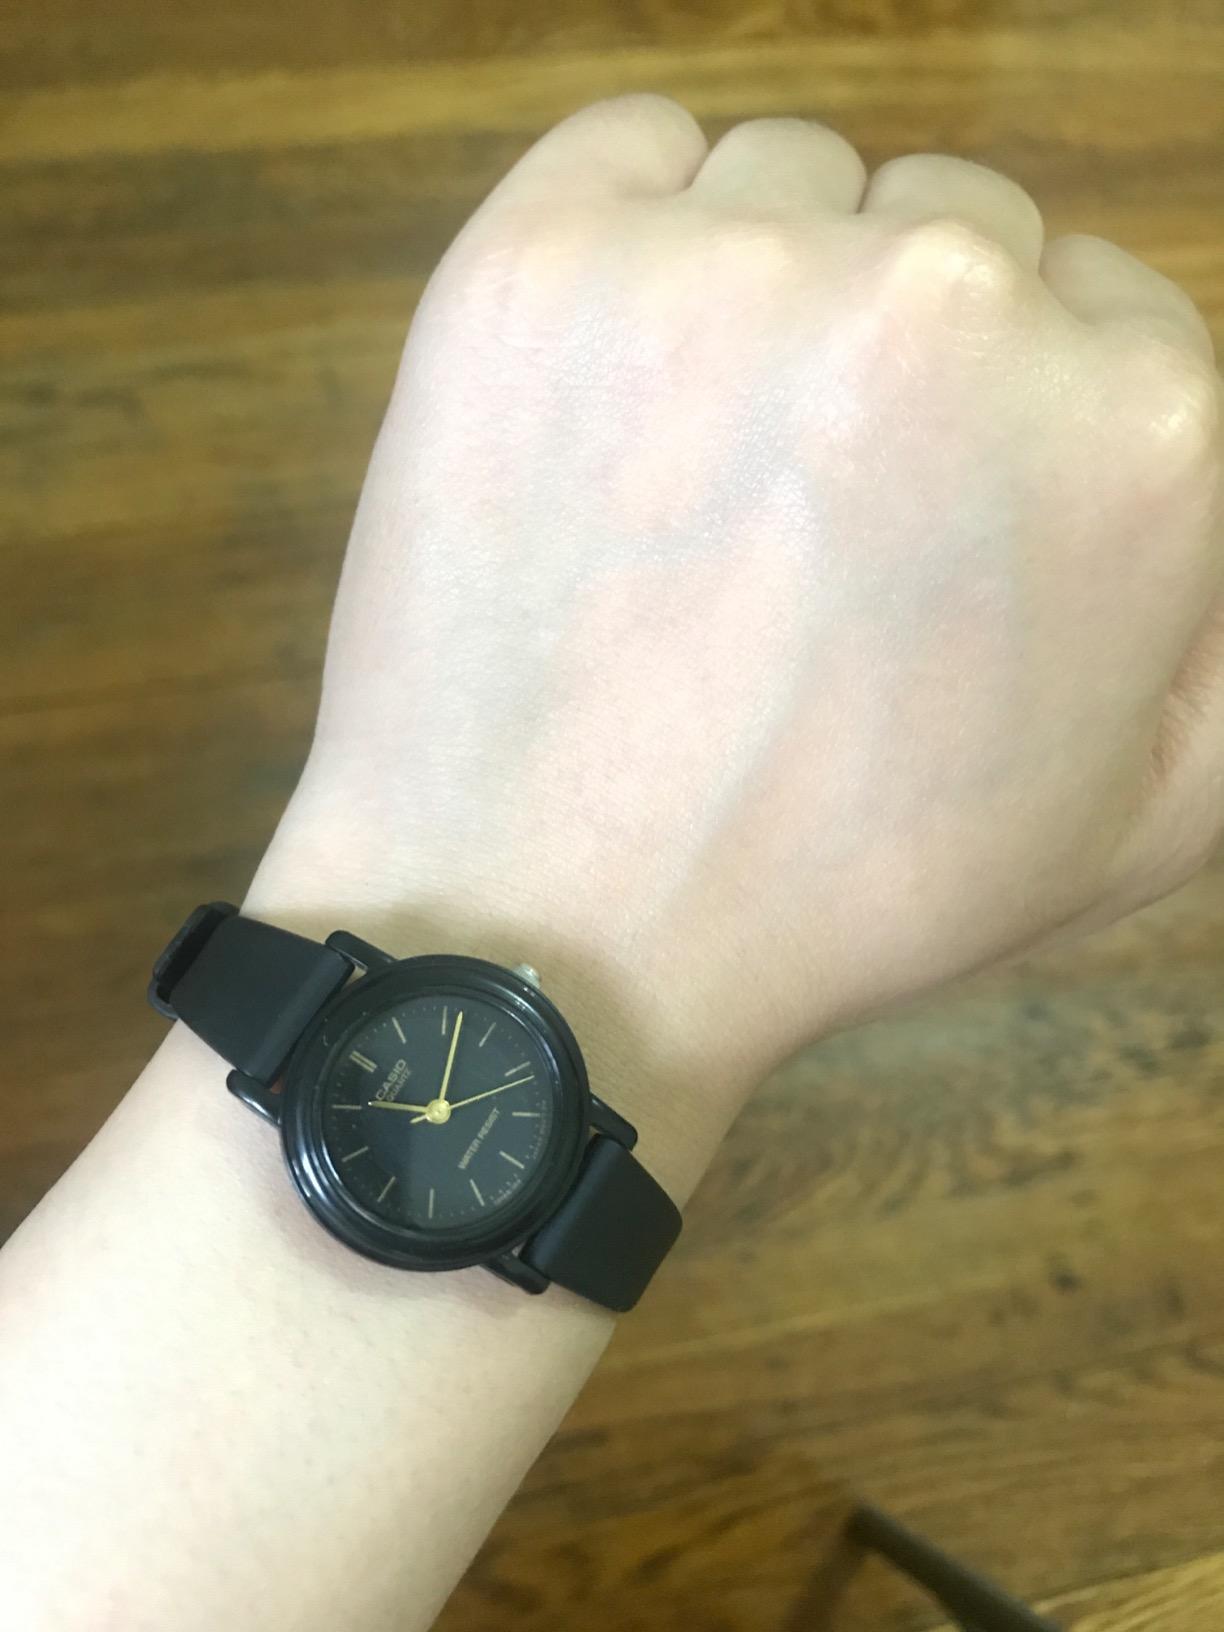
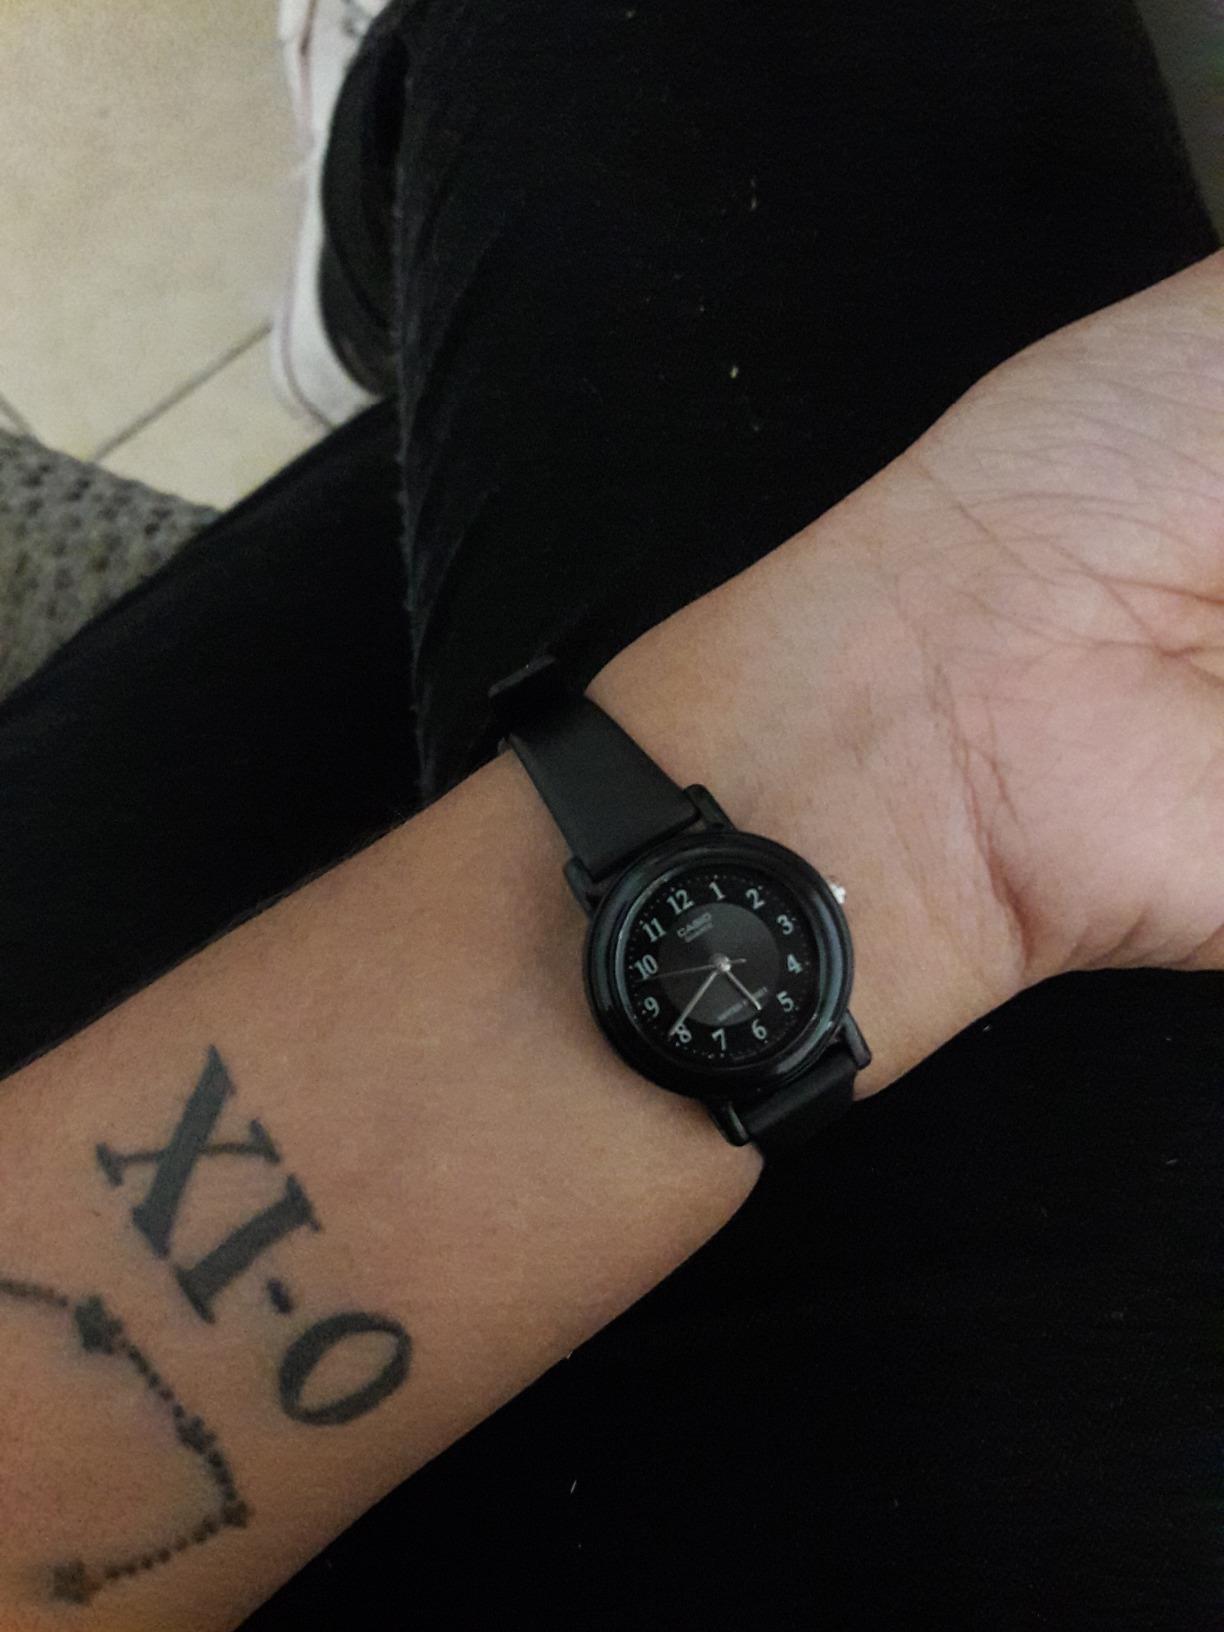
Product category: accessories_watch
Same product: no